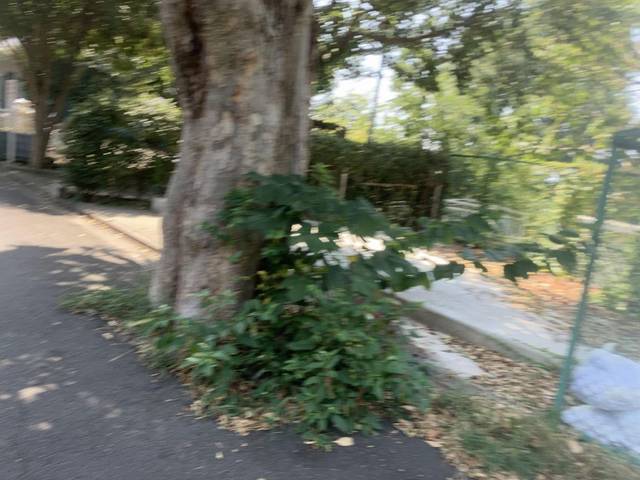
Region: Japan
Coordinates: 35.604, 139.683